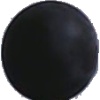
Label: Grape Blue 1